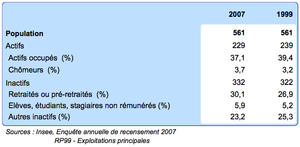
Situation de la population de Ferrières-sur-Sichon.
Ferrières-sur-Sichon est une commune française de la montagne bourbonnaise, proche de Vichy, traversée par le Sichon, située dans le sud-est du département de l'Allier en région Auvergne-Rhône-Alpes.